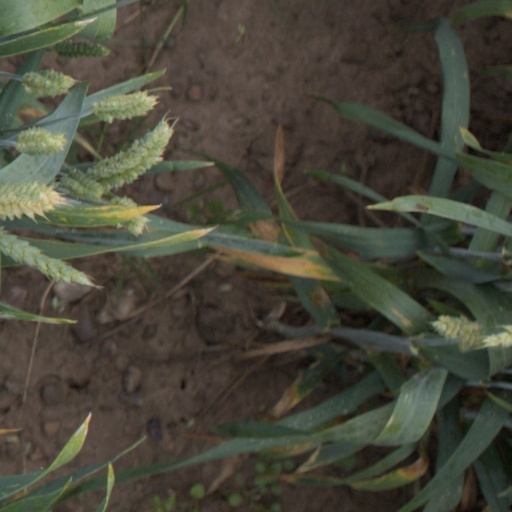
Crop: wheat